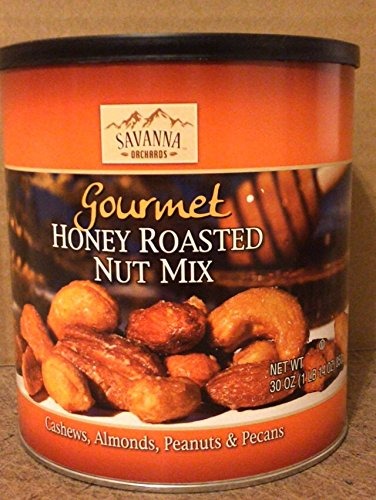
Item Name: Savanna Gourmet Honey Roasted Nut Mix - 30 Oz
Bullet Point: SAVANNA Gourmet Honey Roasted Nut Mix Net 30 Oz
Product Description: SAVANNA Gourmet Honey Roasted Nut Mix Net 30 Oz
Value: 30.0
Unit: ounce

Price: 12.39